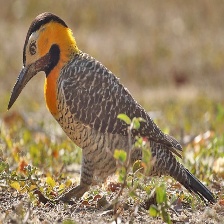
Species: CAMPO FLICKER
Scientific name: COLAPTES CAMPESTRIS